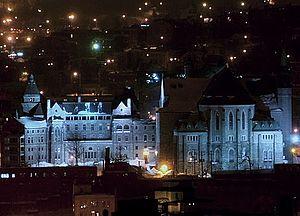
Centre-ville de Sherbrooke, Québec
La basilique-cathédrale Saint-Michel de Sherbrooke, située dans la province de Québec, au Canada, est le siège de l’archidiocèse de Sherbrooke, qui couvre les diocèses de Sherbrooke, Nicolet et Saint-Hyacinthe. Elle est également l’église régimentaire de la 52ᵉ Ambulance de campagne.